Betsy's Burglar

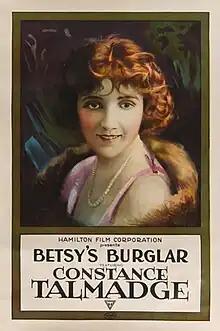

Betsy's Burglar is a 1917 American silent comedy film directed by Paul Powell and starring Constance Talmadge, Kenneth Harlan and Monte Blue.